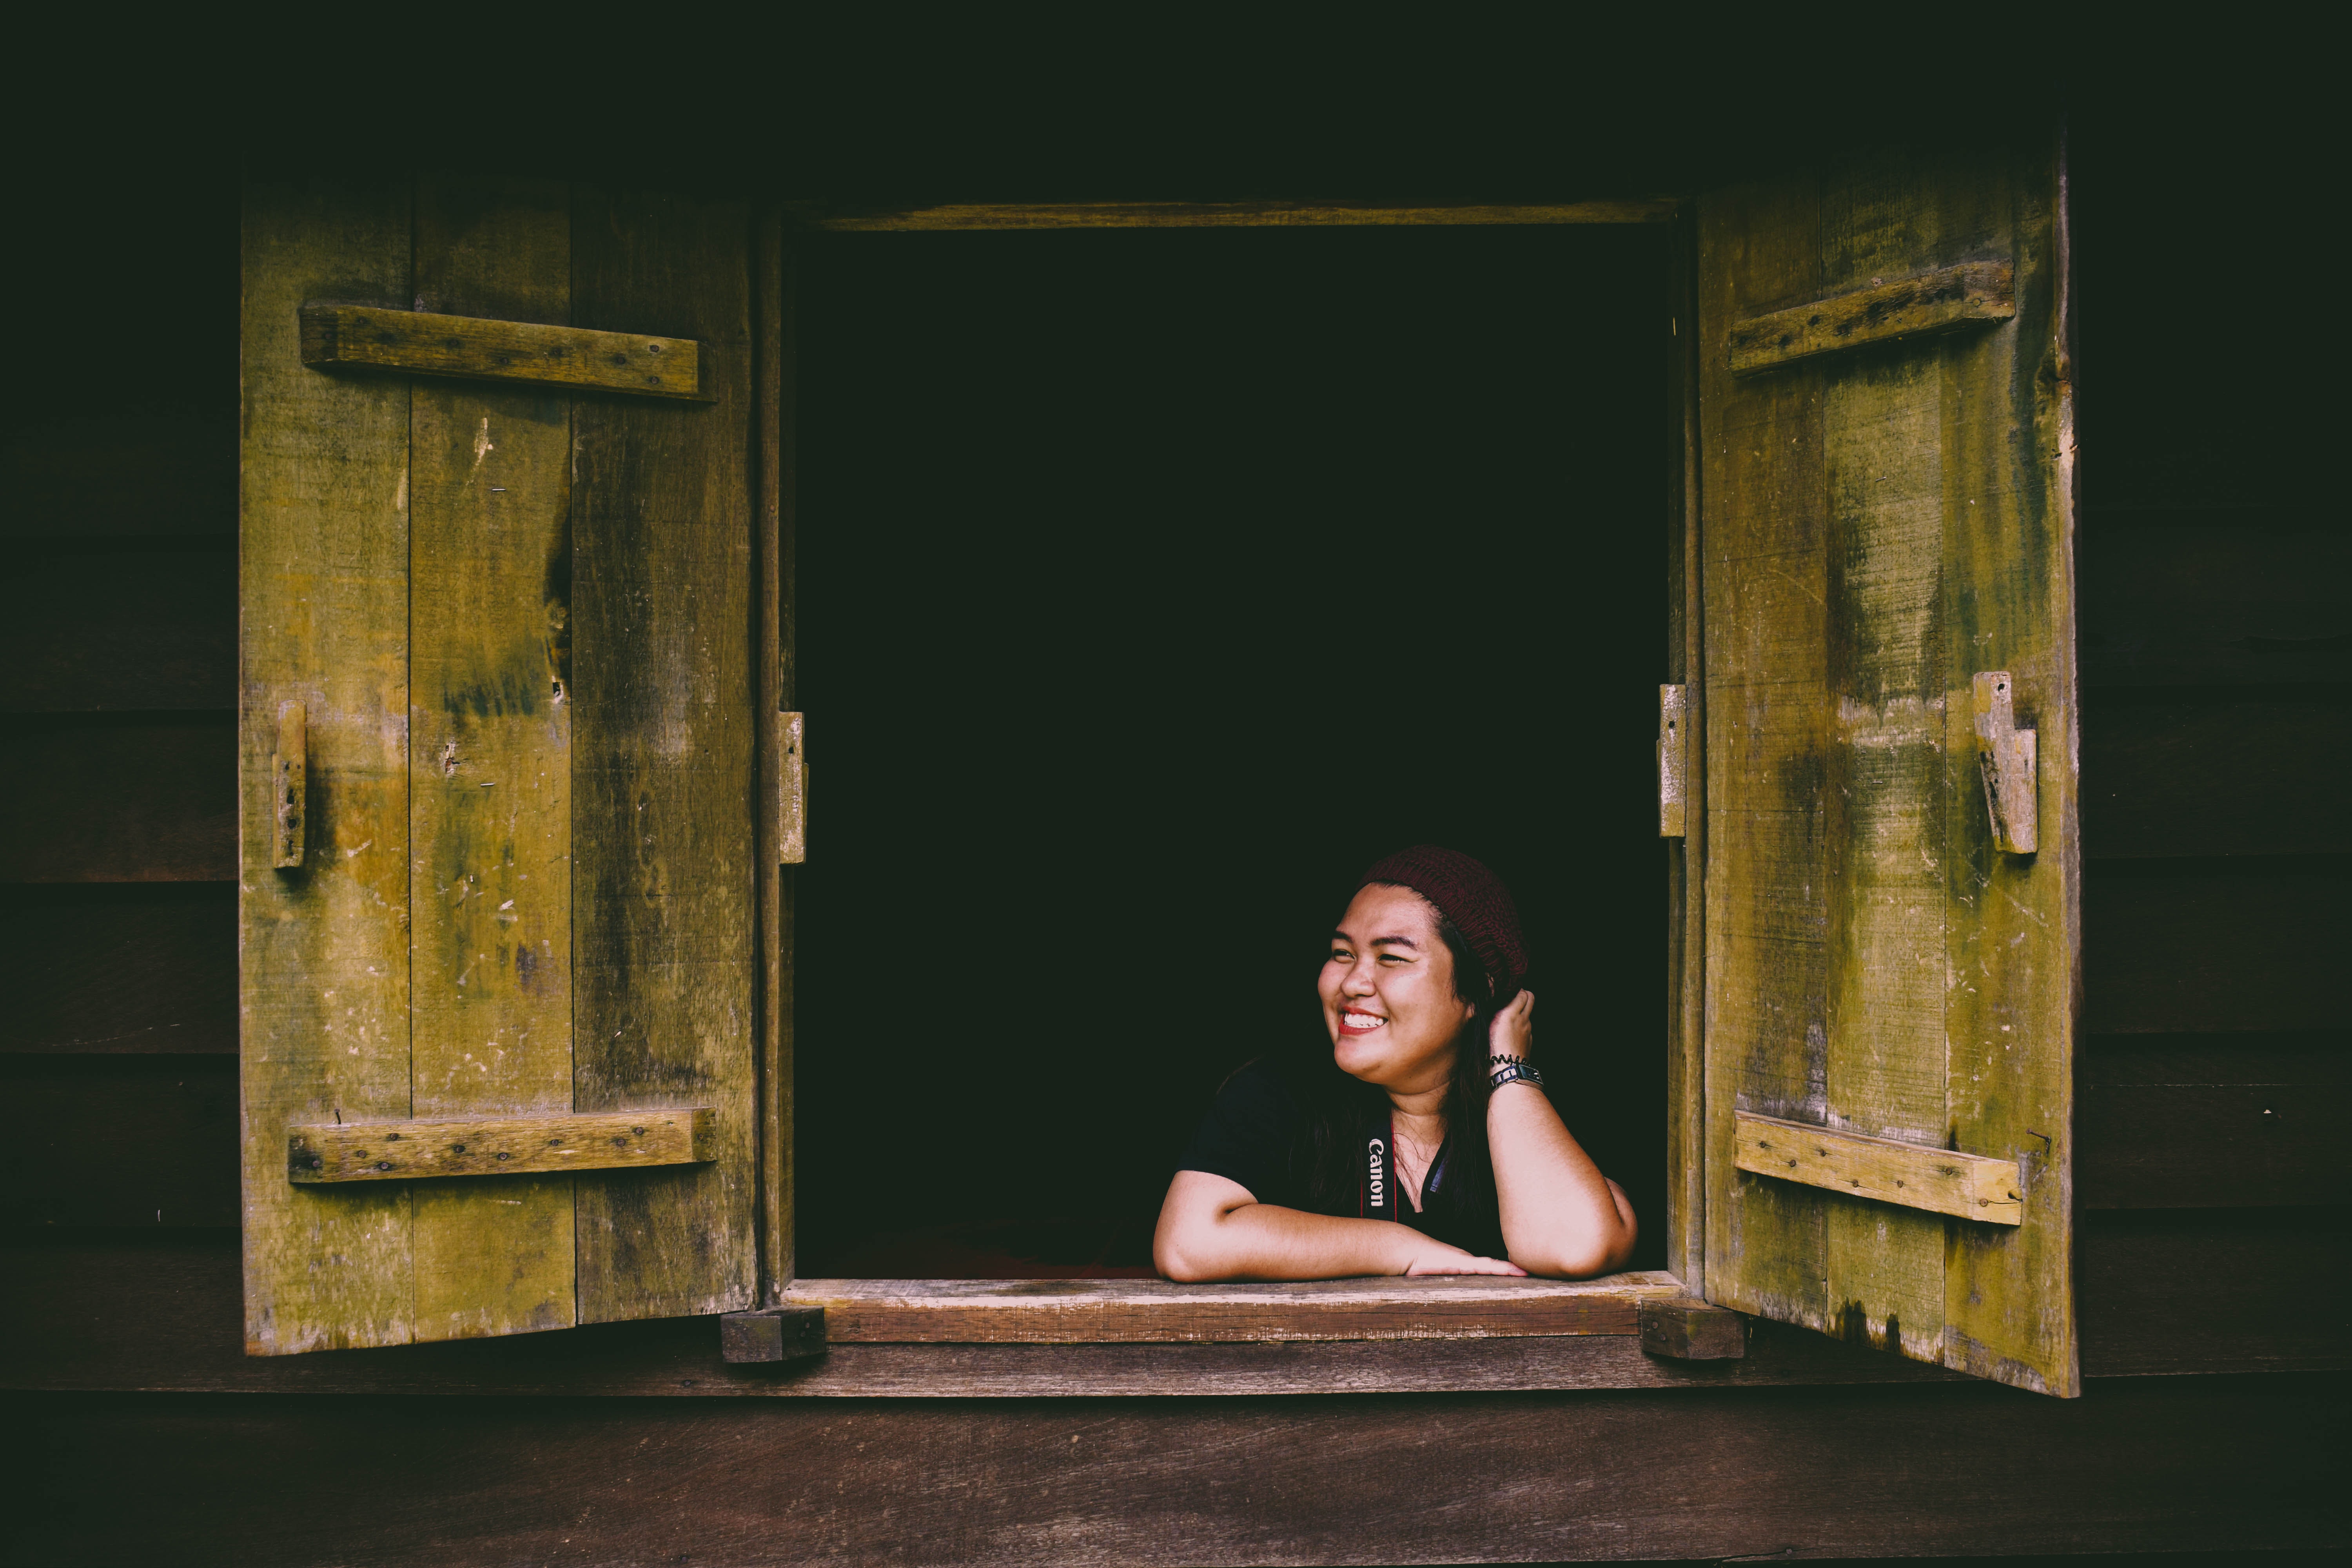
yellow, sitting, window, portrait, photography, wood, room, adaptation, Tints and shades, flash photography, door, child